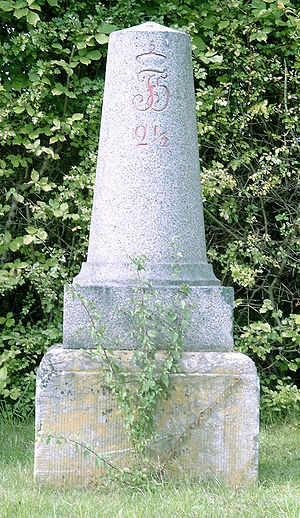
Milepæl / Milepæle i Danmark / Senere tid
Milepæl af granit fra Roskildevej. Rejst under Christian 8., men med genbrugt sokkel og nyindhugget Frederik 5. monogram.
En milepæl er en afstandsmarkering ved en vej og har været brugt mange steder i verden.